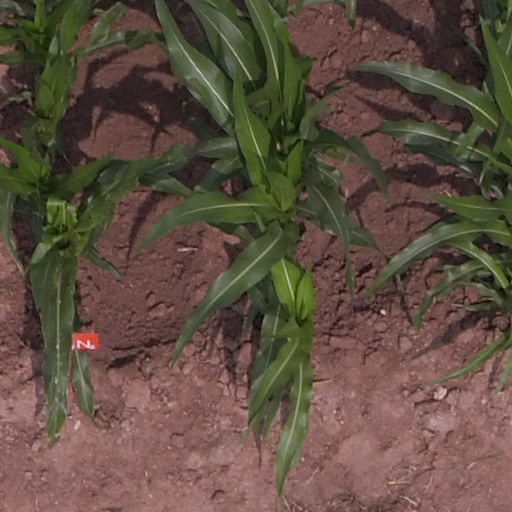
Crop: maize; corn